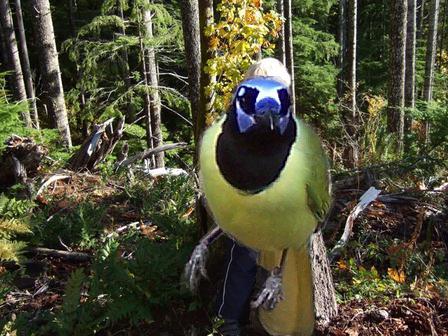
Bird species: Green_Jay
Bird type: landbird
Background: land